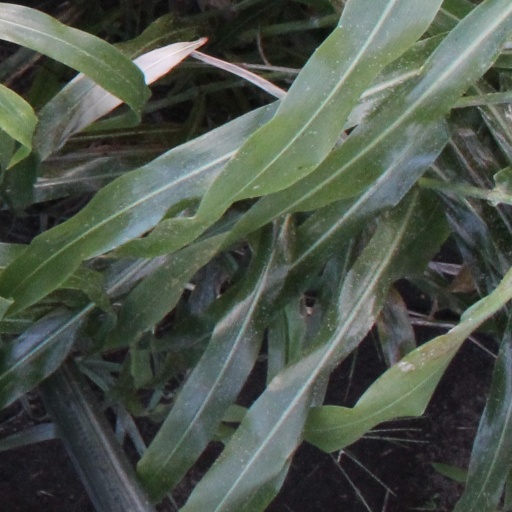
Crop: sorghum